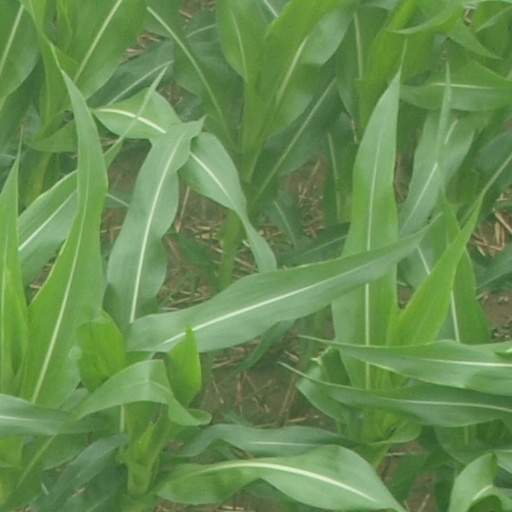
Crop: maize; corn